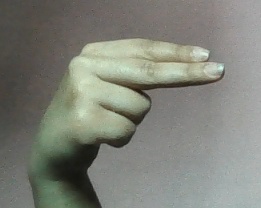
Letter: ain